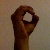
The image shows a hand gesture representing the letter 'O' in Indian Sign Language.